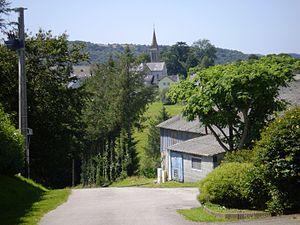
Lothey (vue générale du bourg de Landremel)
Lothey [lɔtɛj] est une commune du département du Finistère, dans la région Bretagne, en France.